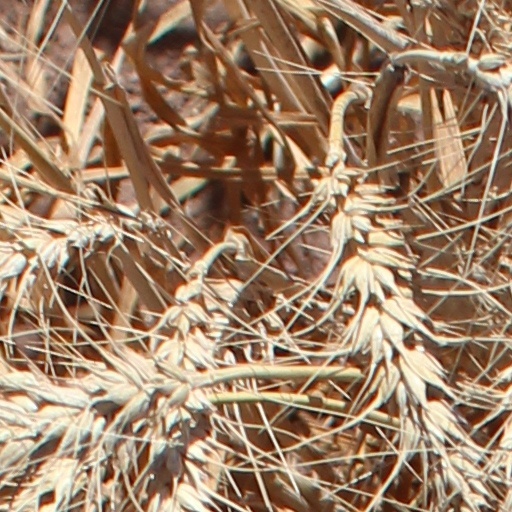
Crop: wheat